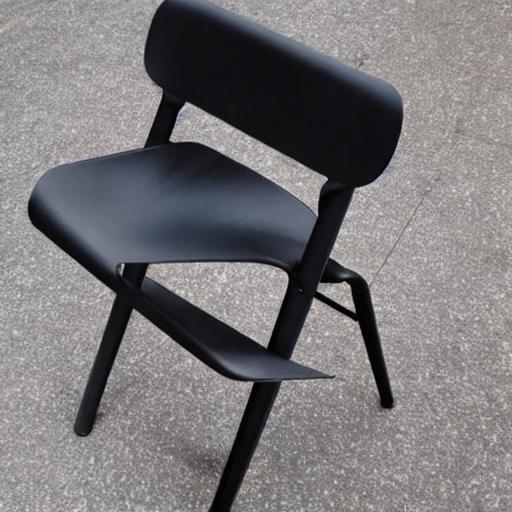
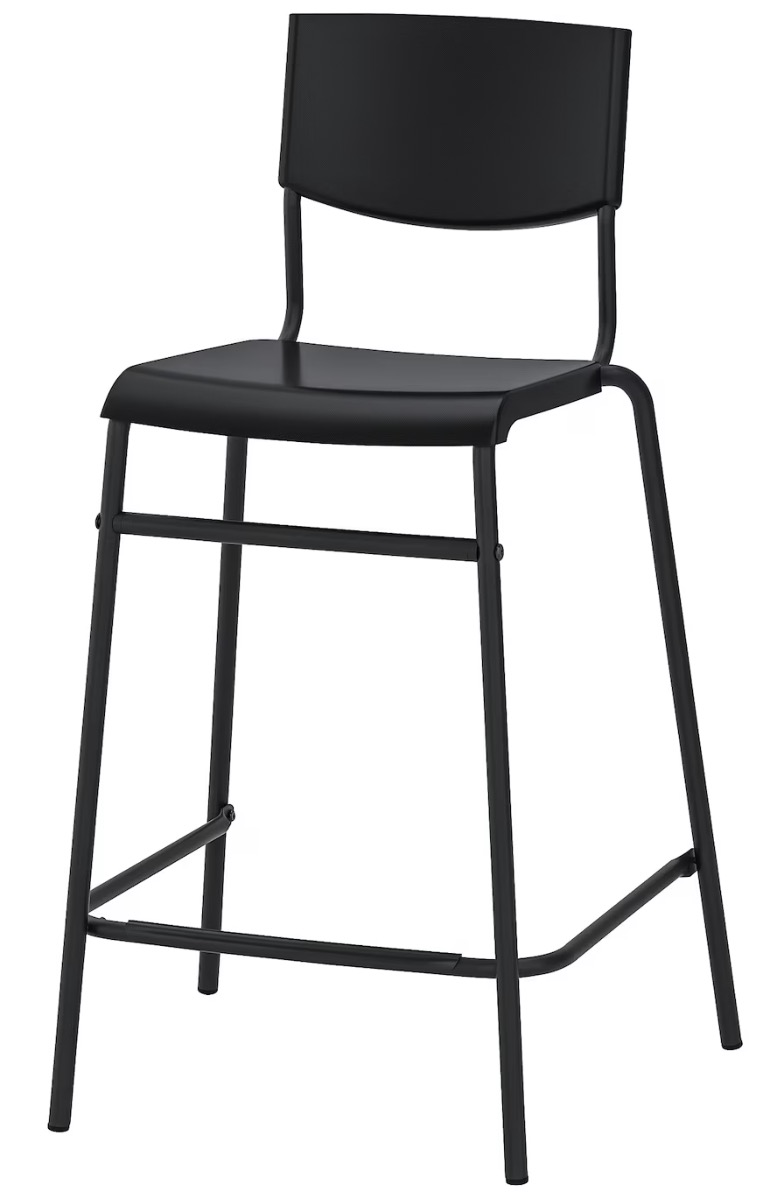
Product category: stool
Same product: no